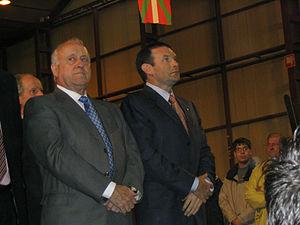
Xabier Arzalluz et J.J. Ibarretxe, Aberri Eguna 2003. Español: Xabier Arzalluz y J.J. Ibarretxe en el Aberri Eguna (Día de la Patria, el Domingo de Resurrección) de 2003 .